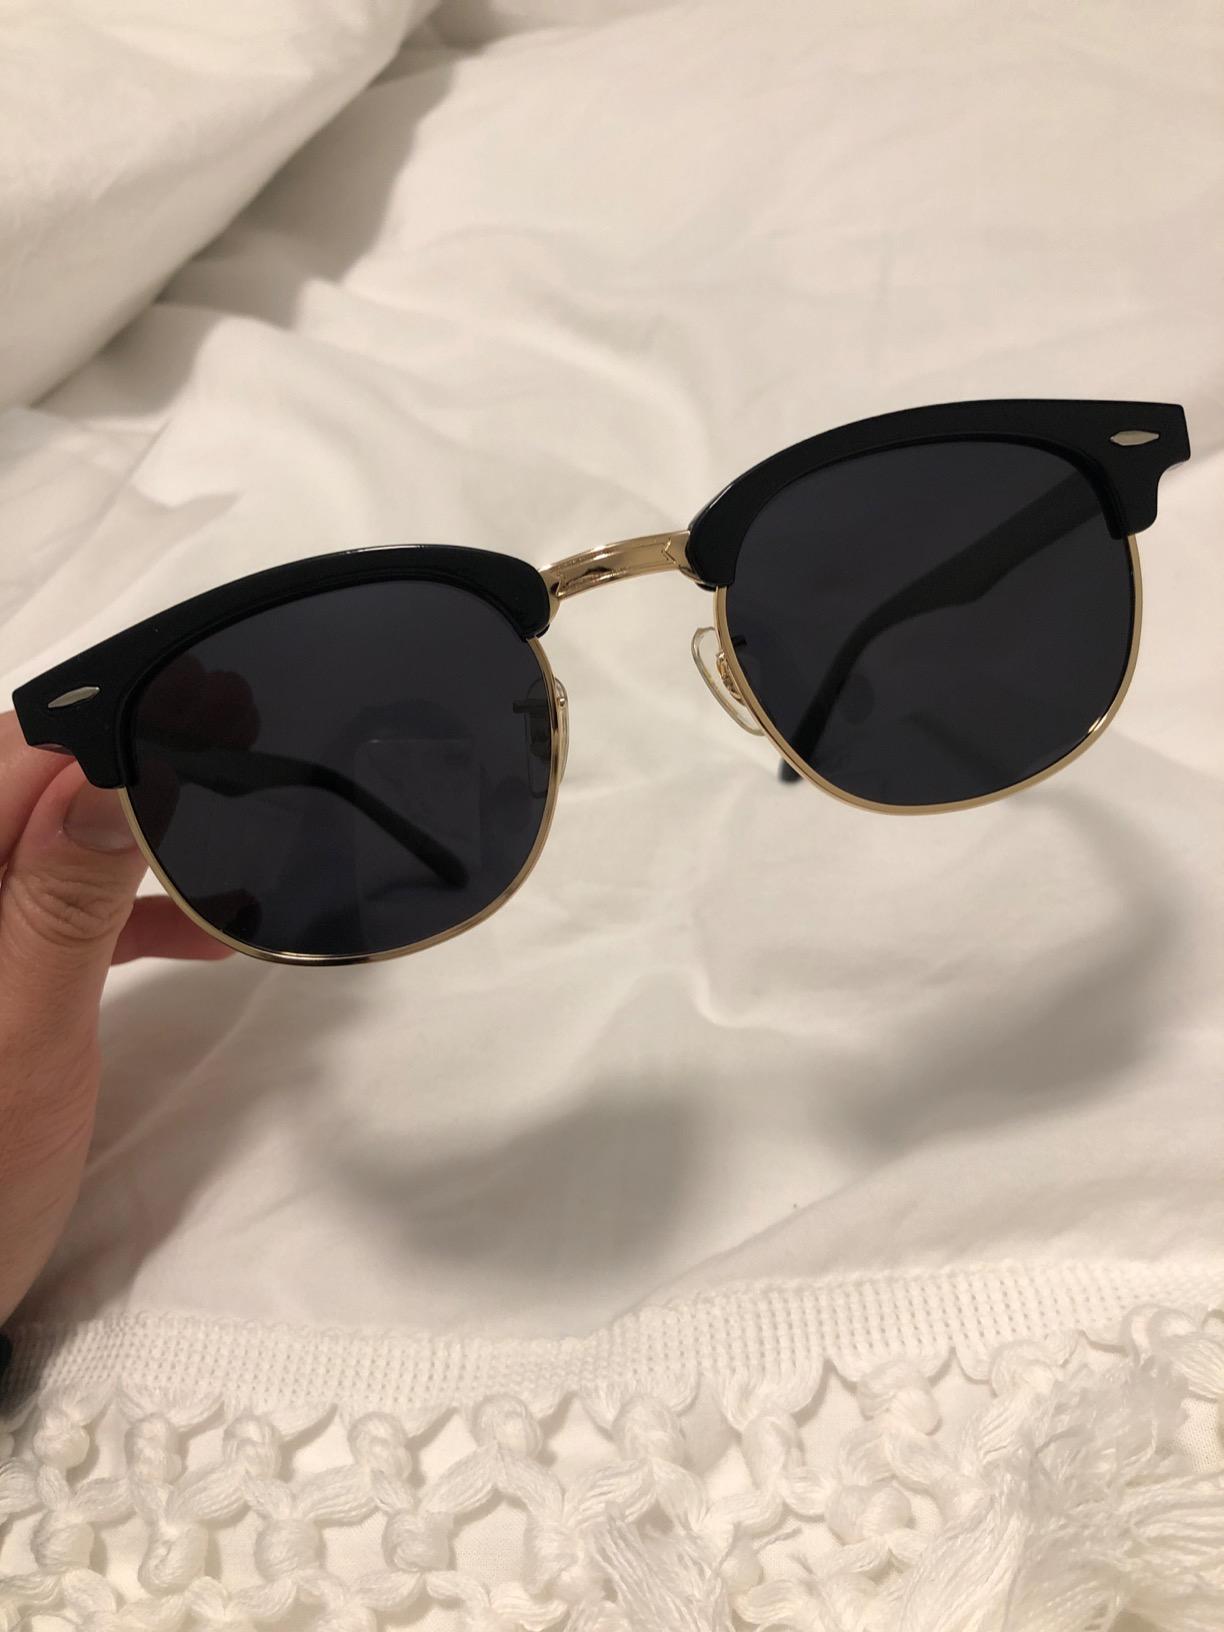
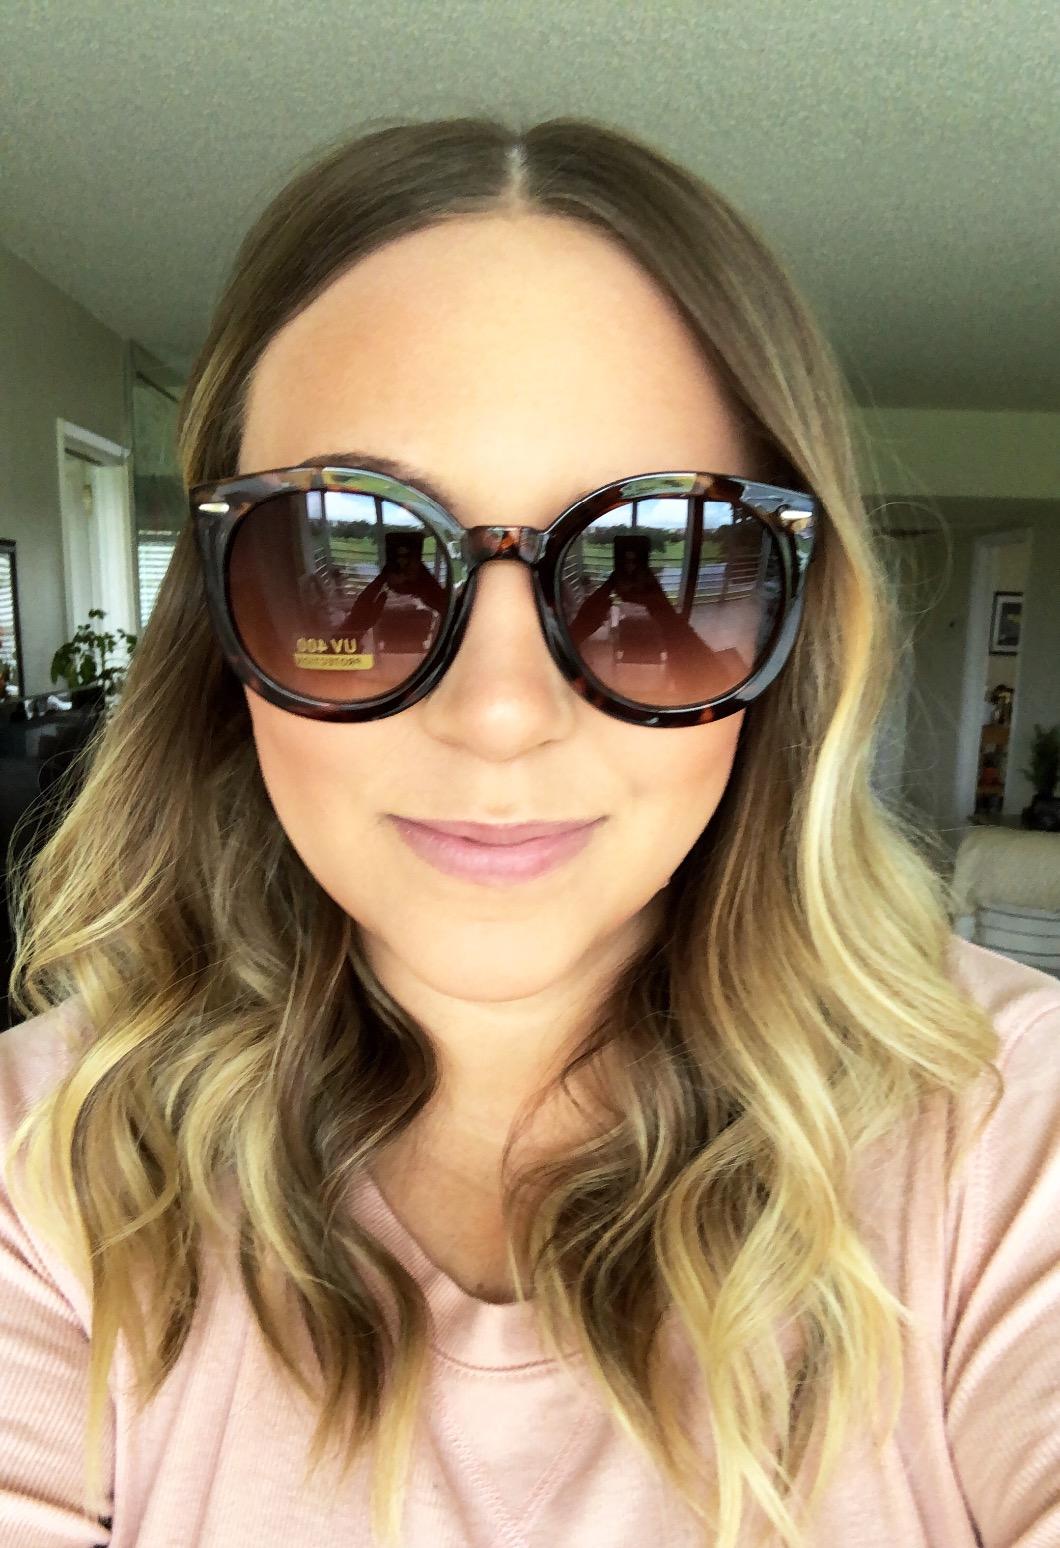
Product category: accessories_sunglasses
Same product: no